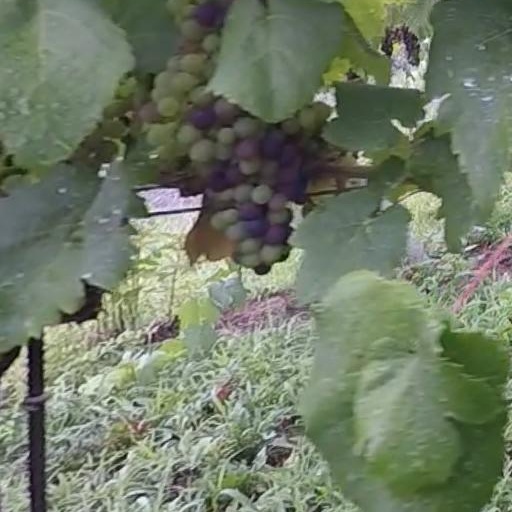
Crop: grape